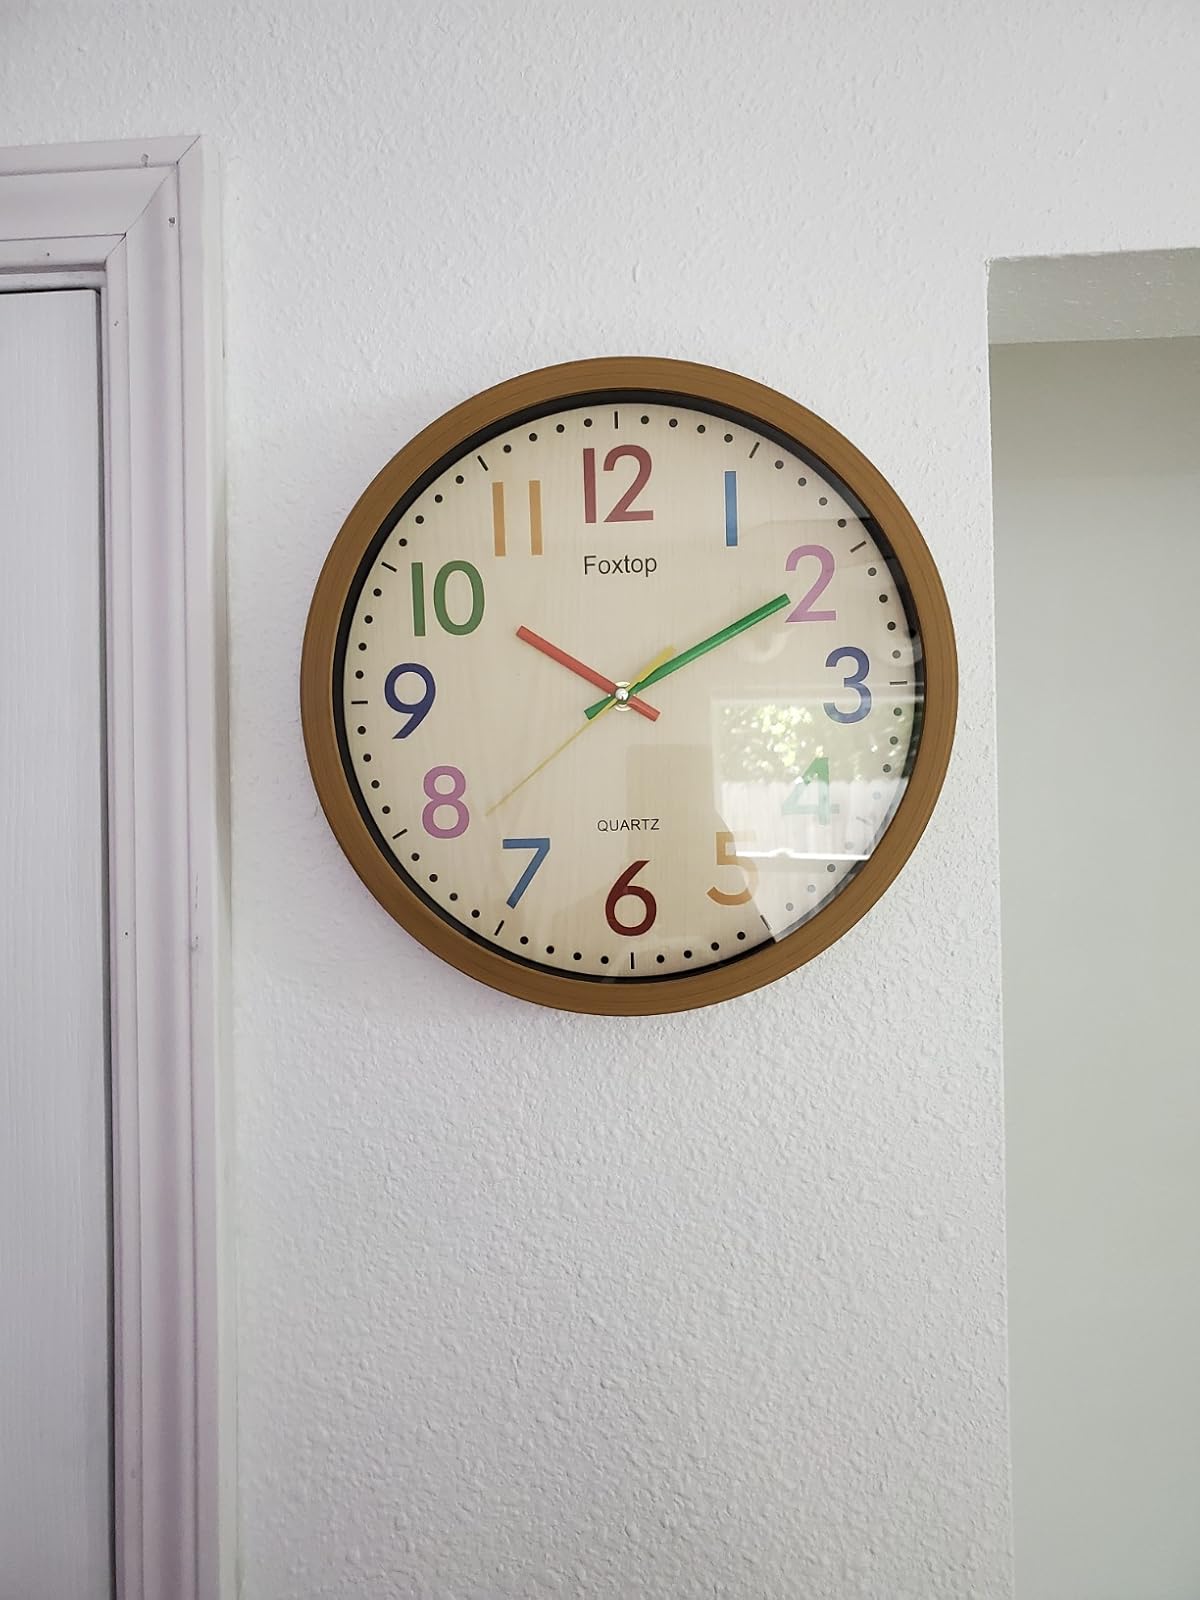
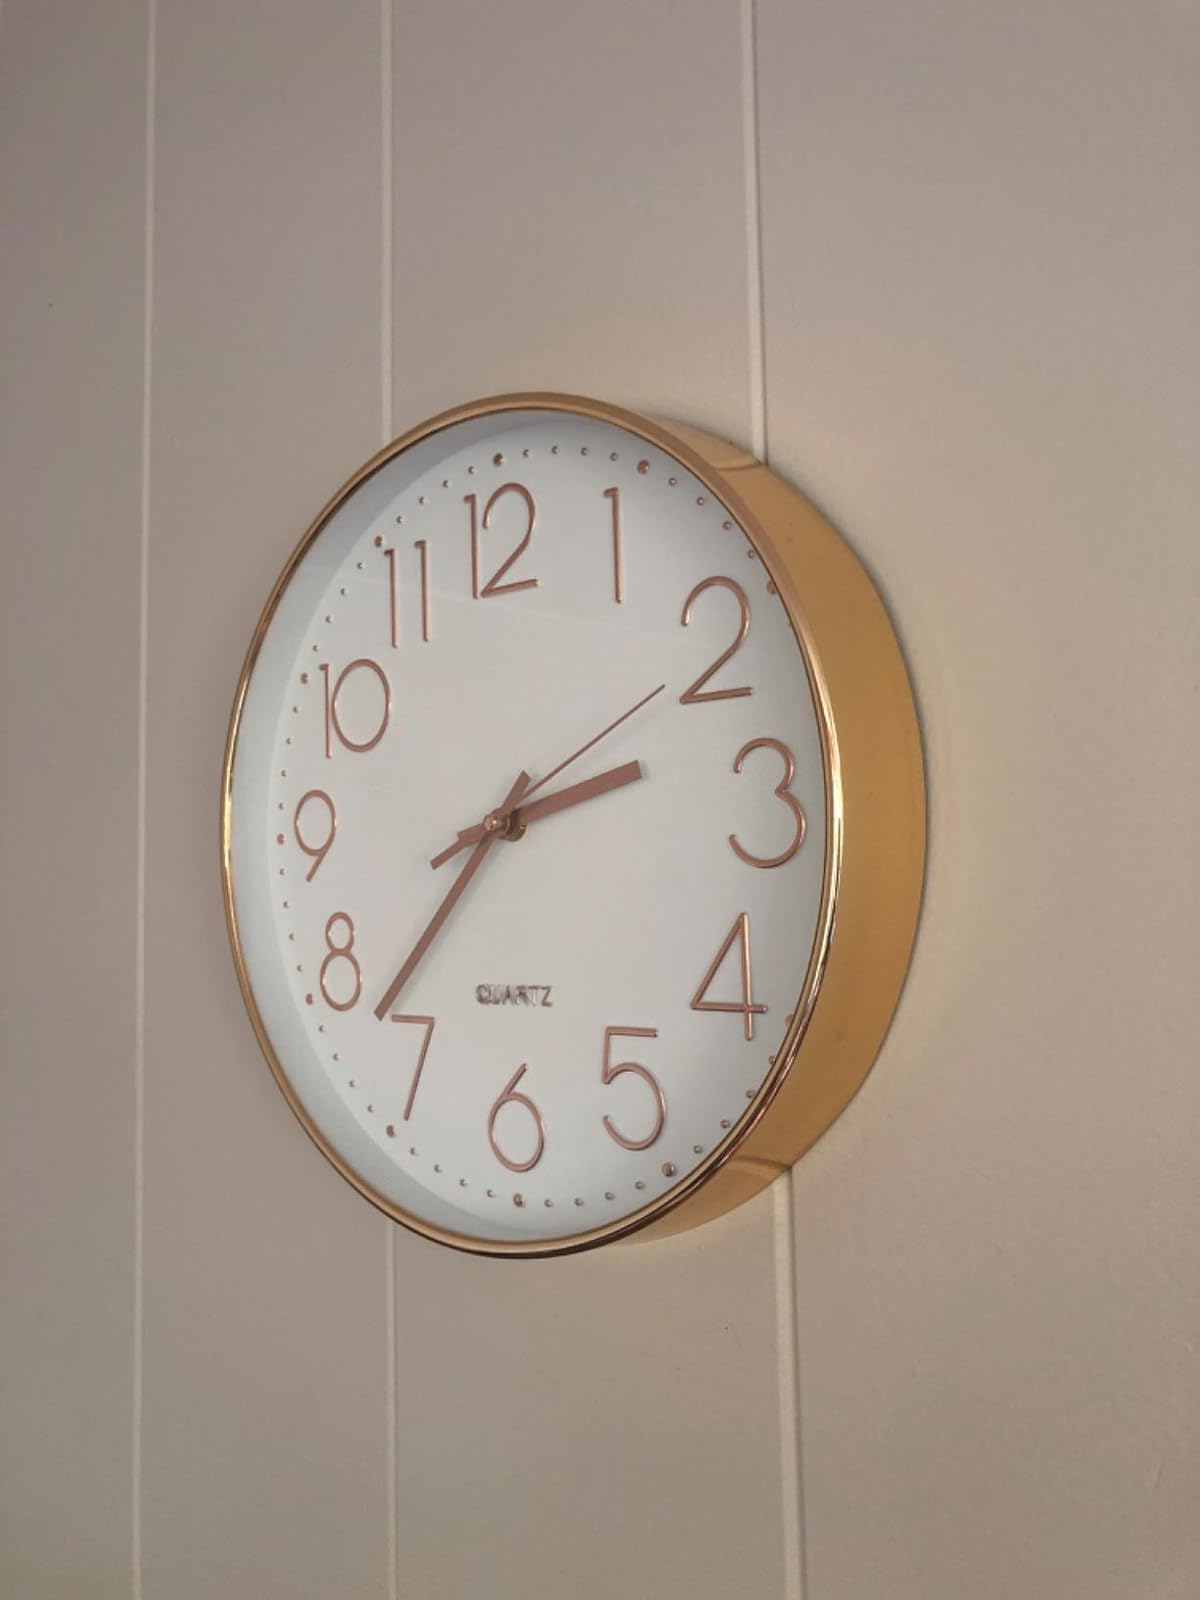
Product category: clock
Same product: no